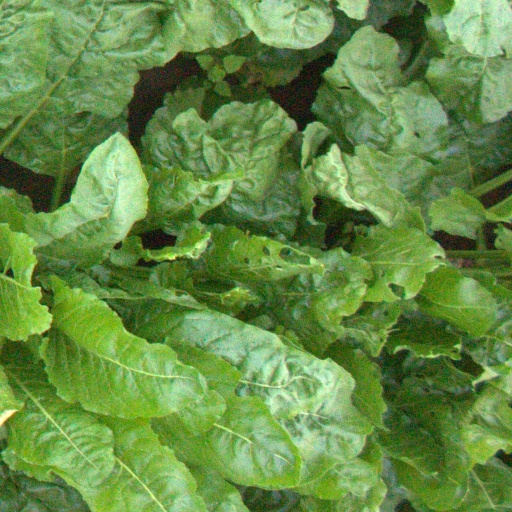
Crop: sugar beet